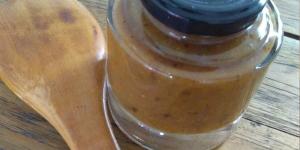
mermelada de naranja china